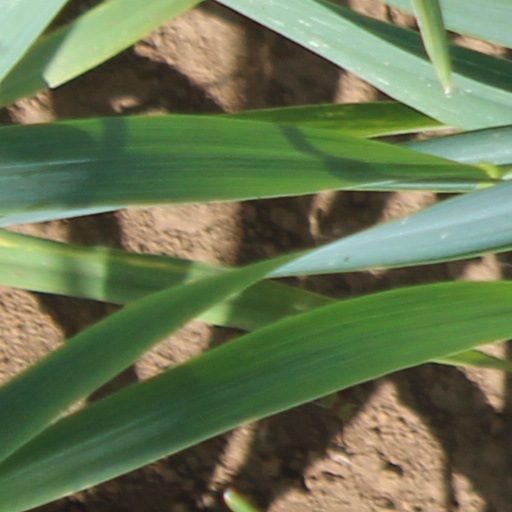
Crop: wheat